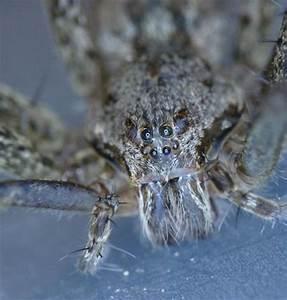
spider